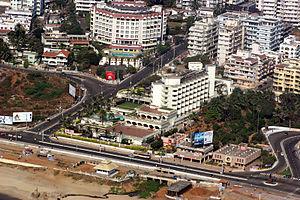
La ville à côté de la route de plage. Norsk bokmål: Byen sett fra stranda. తెలుగు: విశాఖపట్నం నగరంలో భవనాలు.
Visakhapatnam, est une ville de l'Inde, capitale du district de Visakhapatnam, dans l'État fédéré de l'Andhra Pradesh. C'est également un des ports indiens les plus importants du Golfe du Bengale